Cyclone Kyrill

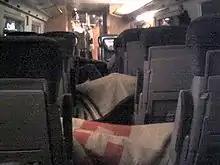
Stranded travellers sleeping in an ICE train stopped at Würzburg station

The storm seriously affected the 18 January rush hour all over Great Britain, with heavy snowfalls in Scotland adding to the unpleasant situation. A general speed restriction was put in place by Network Rail to minimise possible damages. First Great Western services between London Paddington and Cardiff were cancelled with the line from London to Reading closed, and the East Coast Main Line was operating on a reduced timetable. Virgin Trains West Coast services were cancelled from London to Scotland. London Bridge station was closed after glass panels came loose from the roof.